Jehan Yperman

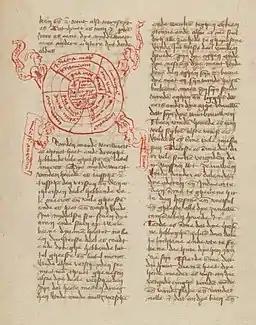
Excerpt of the manuscript "Cyrurgie". Manufactured around 1450. Preserved by the

Jan or Johan or Jehan Yperman (c. 1260 – c. 1331) was a Flemish surgeon and the first medical writer in Dutch. Yperman may have studied in Paris under Lanfranco da Milano, since he often mentions him in his writings.